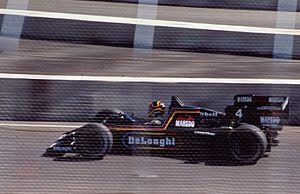
Stefan Bellof est un pilote automobile allemand né le 20 novembre 1957 à Giessen et mort le 1ᵉʳ septembre 1985 dans un accident sur le circuit de Spa-Francorchamps. Champion du monde des voitures de sport en 1984, il s'est qualifié à vingt reprises en Formule 1 et a inscrit quatre points.